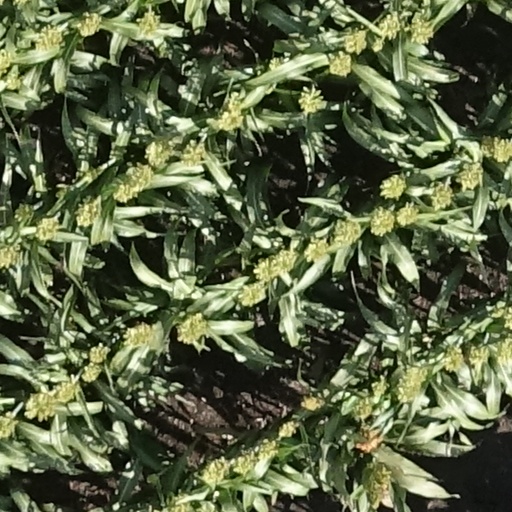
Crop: sorghum